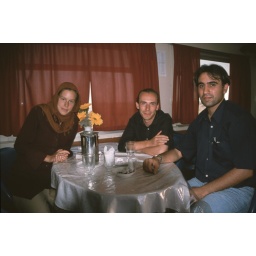
August 7th 2002: On the train from Tehran to Mashad, enjoying the plastic flowers in the first class restaurant wagon.